Bisexuality in the United States

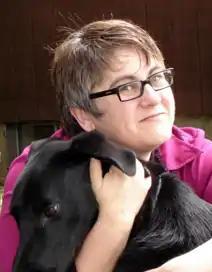
Wendy Curry, one of the organizers of the first Celebrate Bisexuality Day in 1999

The oldest national bisexuality organization in the United States, BiNet USA, was founded in 1990. It was originally called the North American Multicultural Bisexual Network (NAMBN), and had its first meeting at the first National Bisexual Conference in America. This first conference was held in San Francisco, and sponsored by BiPOL. Bisexual health was one of eight workshop tracks at the conference, and the "NAMES Project" quilt was displayed with bisexual quilt pieces. Over 450 people attended from 20 states and 5 countries, and the mayor of San Francisco sent a proclamation "commending the bisexual rights community for its leadership in the cause of social justice", and declaring June 23, 1990, Bisexual Pride Day. The conference also inspired attendees from Dallas to create the first bisexual group in Texas, called BiNet Dallas.